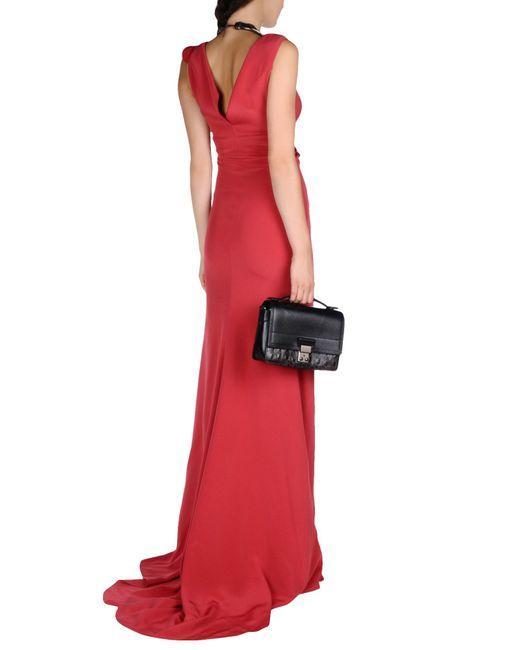
frauen kleiden rote Farbe ärmellose Kleidung